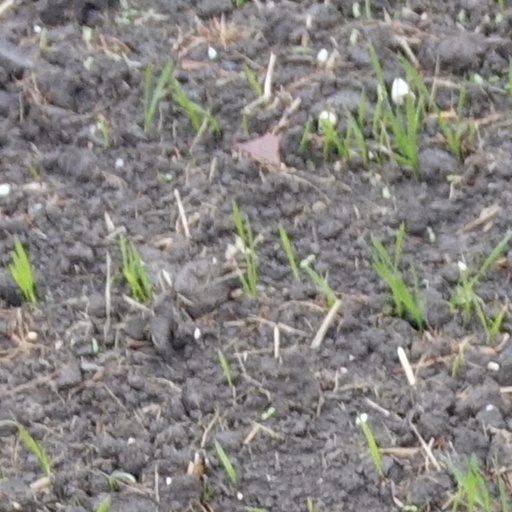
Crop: wheat